Matt Jansen

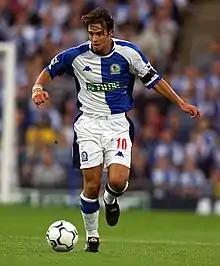
Jansen playing for Blackburn Rovers

Matthew Brooke Jansen (born 20 October 1977) is an English former professional footballer who played as a striker.